Russ Landau

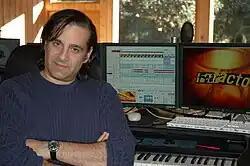
Landau in 2005

Russ Landau is an American composer and musician best known for his work in television, including the theme music for the reality series "Survivor". His career includes a Primetime Emmy Award, multiple Emmy nominations, over 40 ASCAP Film & Television Music Awards, and a Grammy nomination from his time with the Paul Winter Consort.